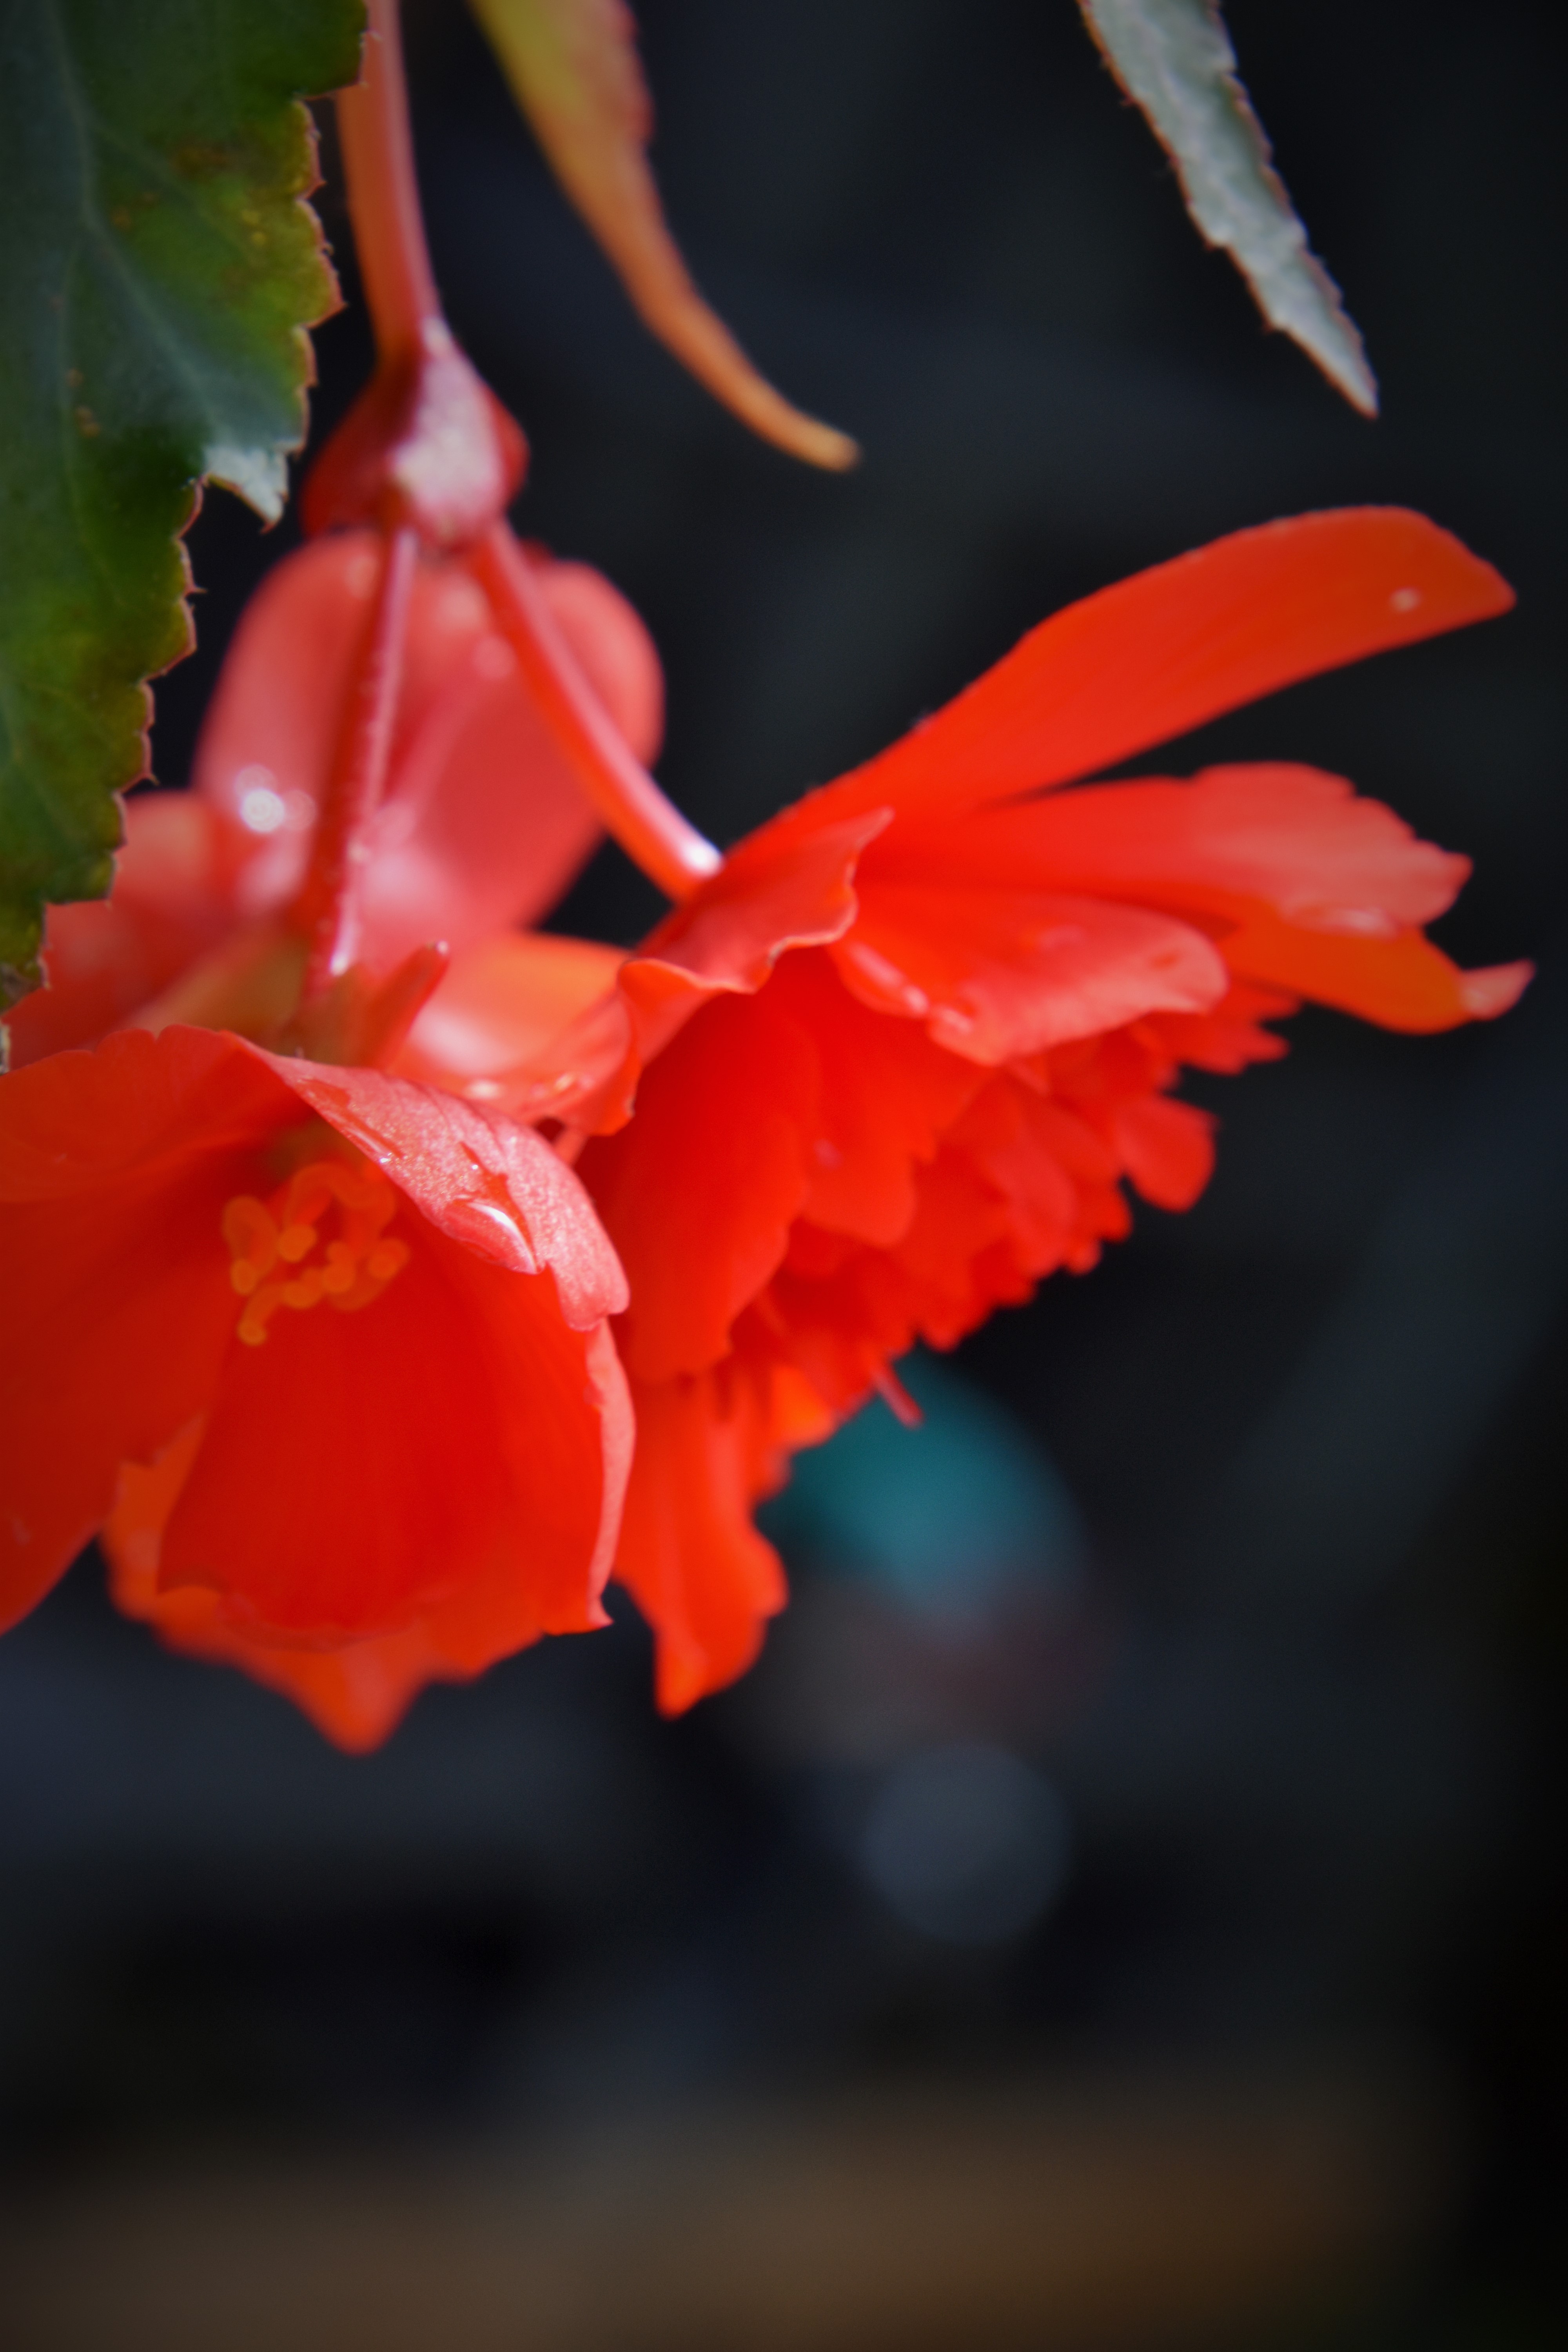
flower, flowering plant, petal, red, plant, plant stem, malvales, gladiolus, perennial plant, iris family